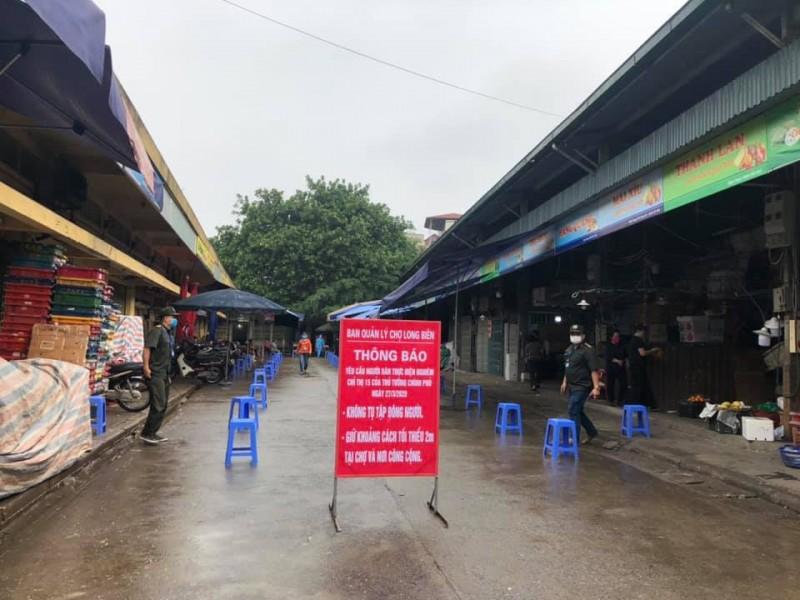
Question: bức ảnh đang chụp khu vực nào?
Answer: một khu chợ